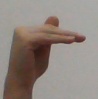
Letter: khaa